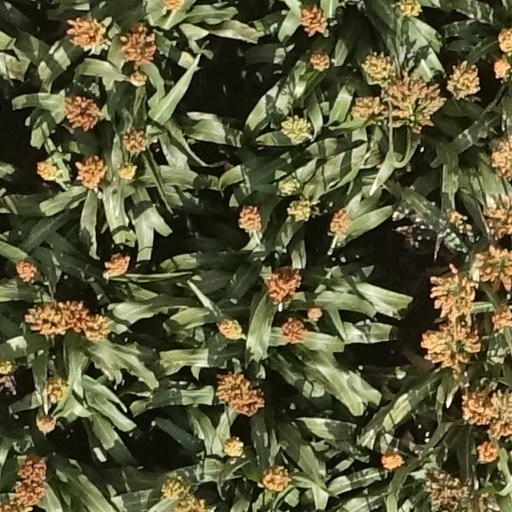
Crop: sorghum